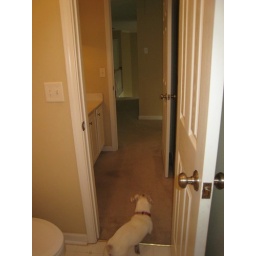
view from 2nd full bath shower (notice carpet in the sink area)